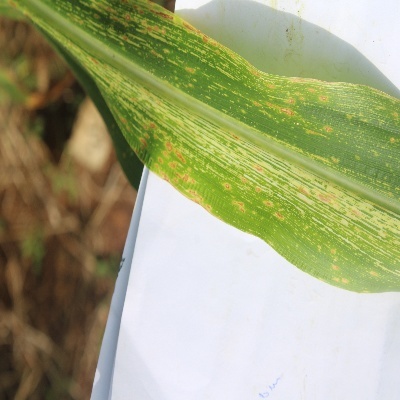
Label: Corn_(Maize)___Maize_Streak_Virus